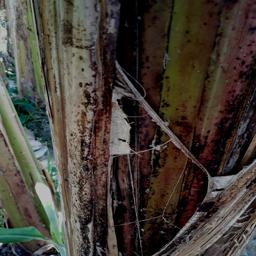
Label: PSEUDOSTEM WEEVIL